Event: Nepal Earthquake
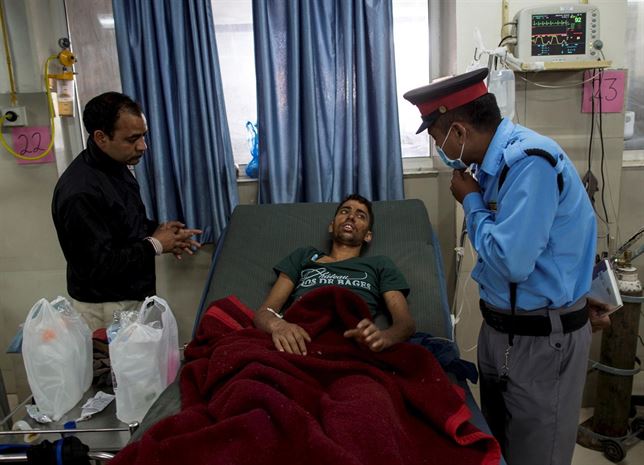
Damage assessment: no_damage